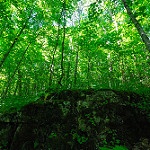
Scene: Outdoor